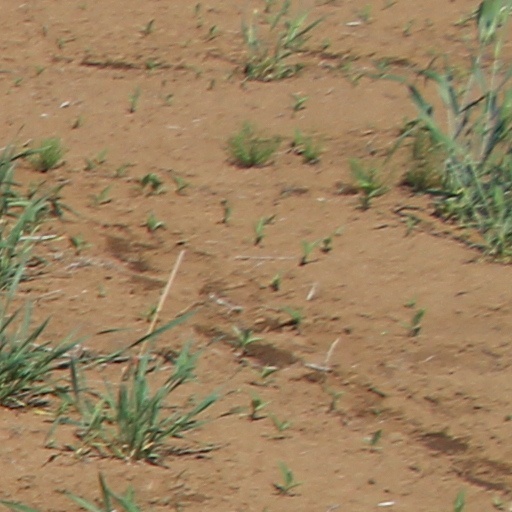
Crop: wheat